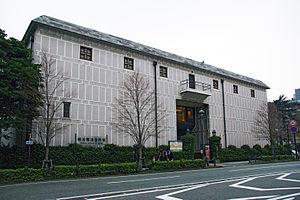
Les archives historiques de Yokohama conservent de nombreux documents sur le Japon et ses relations avec l'étranger depuis l'arrivée du commodore Matthew Perry en 1853. Elles sont situées à Naka-ku près du parc Yamashita à Yokohama. Les archives se trouvent près de la Kaiko Hiroba à l'endroit où le commodore Perry débarqua pour signer la convention de Kanagawa.